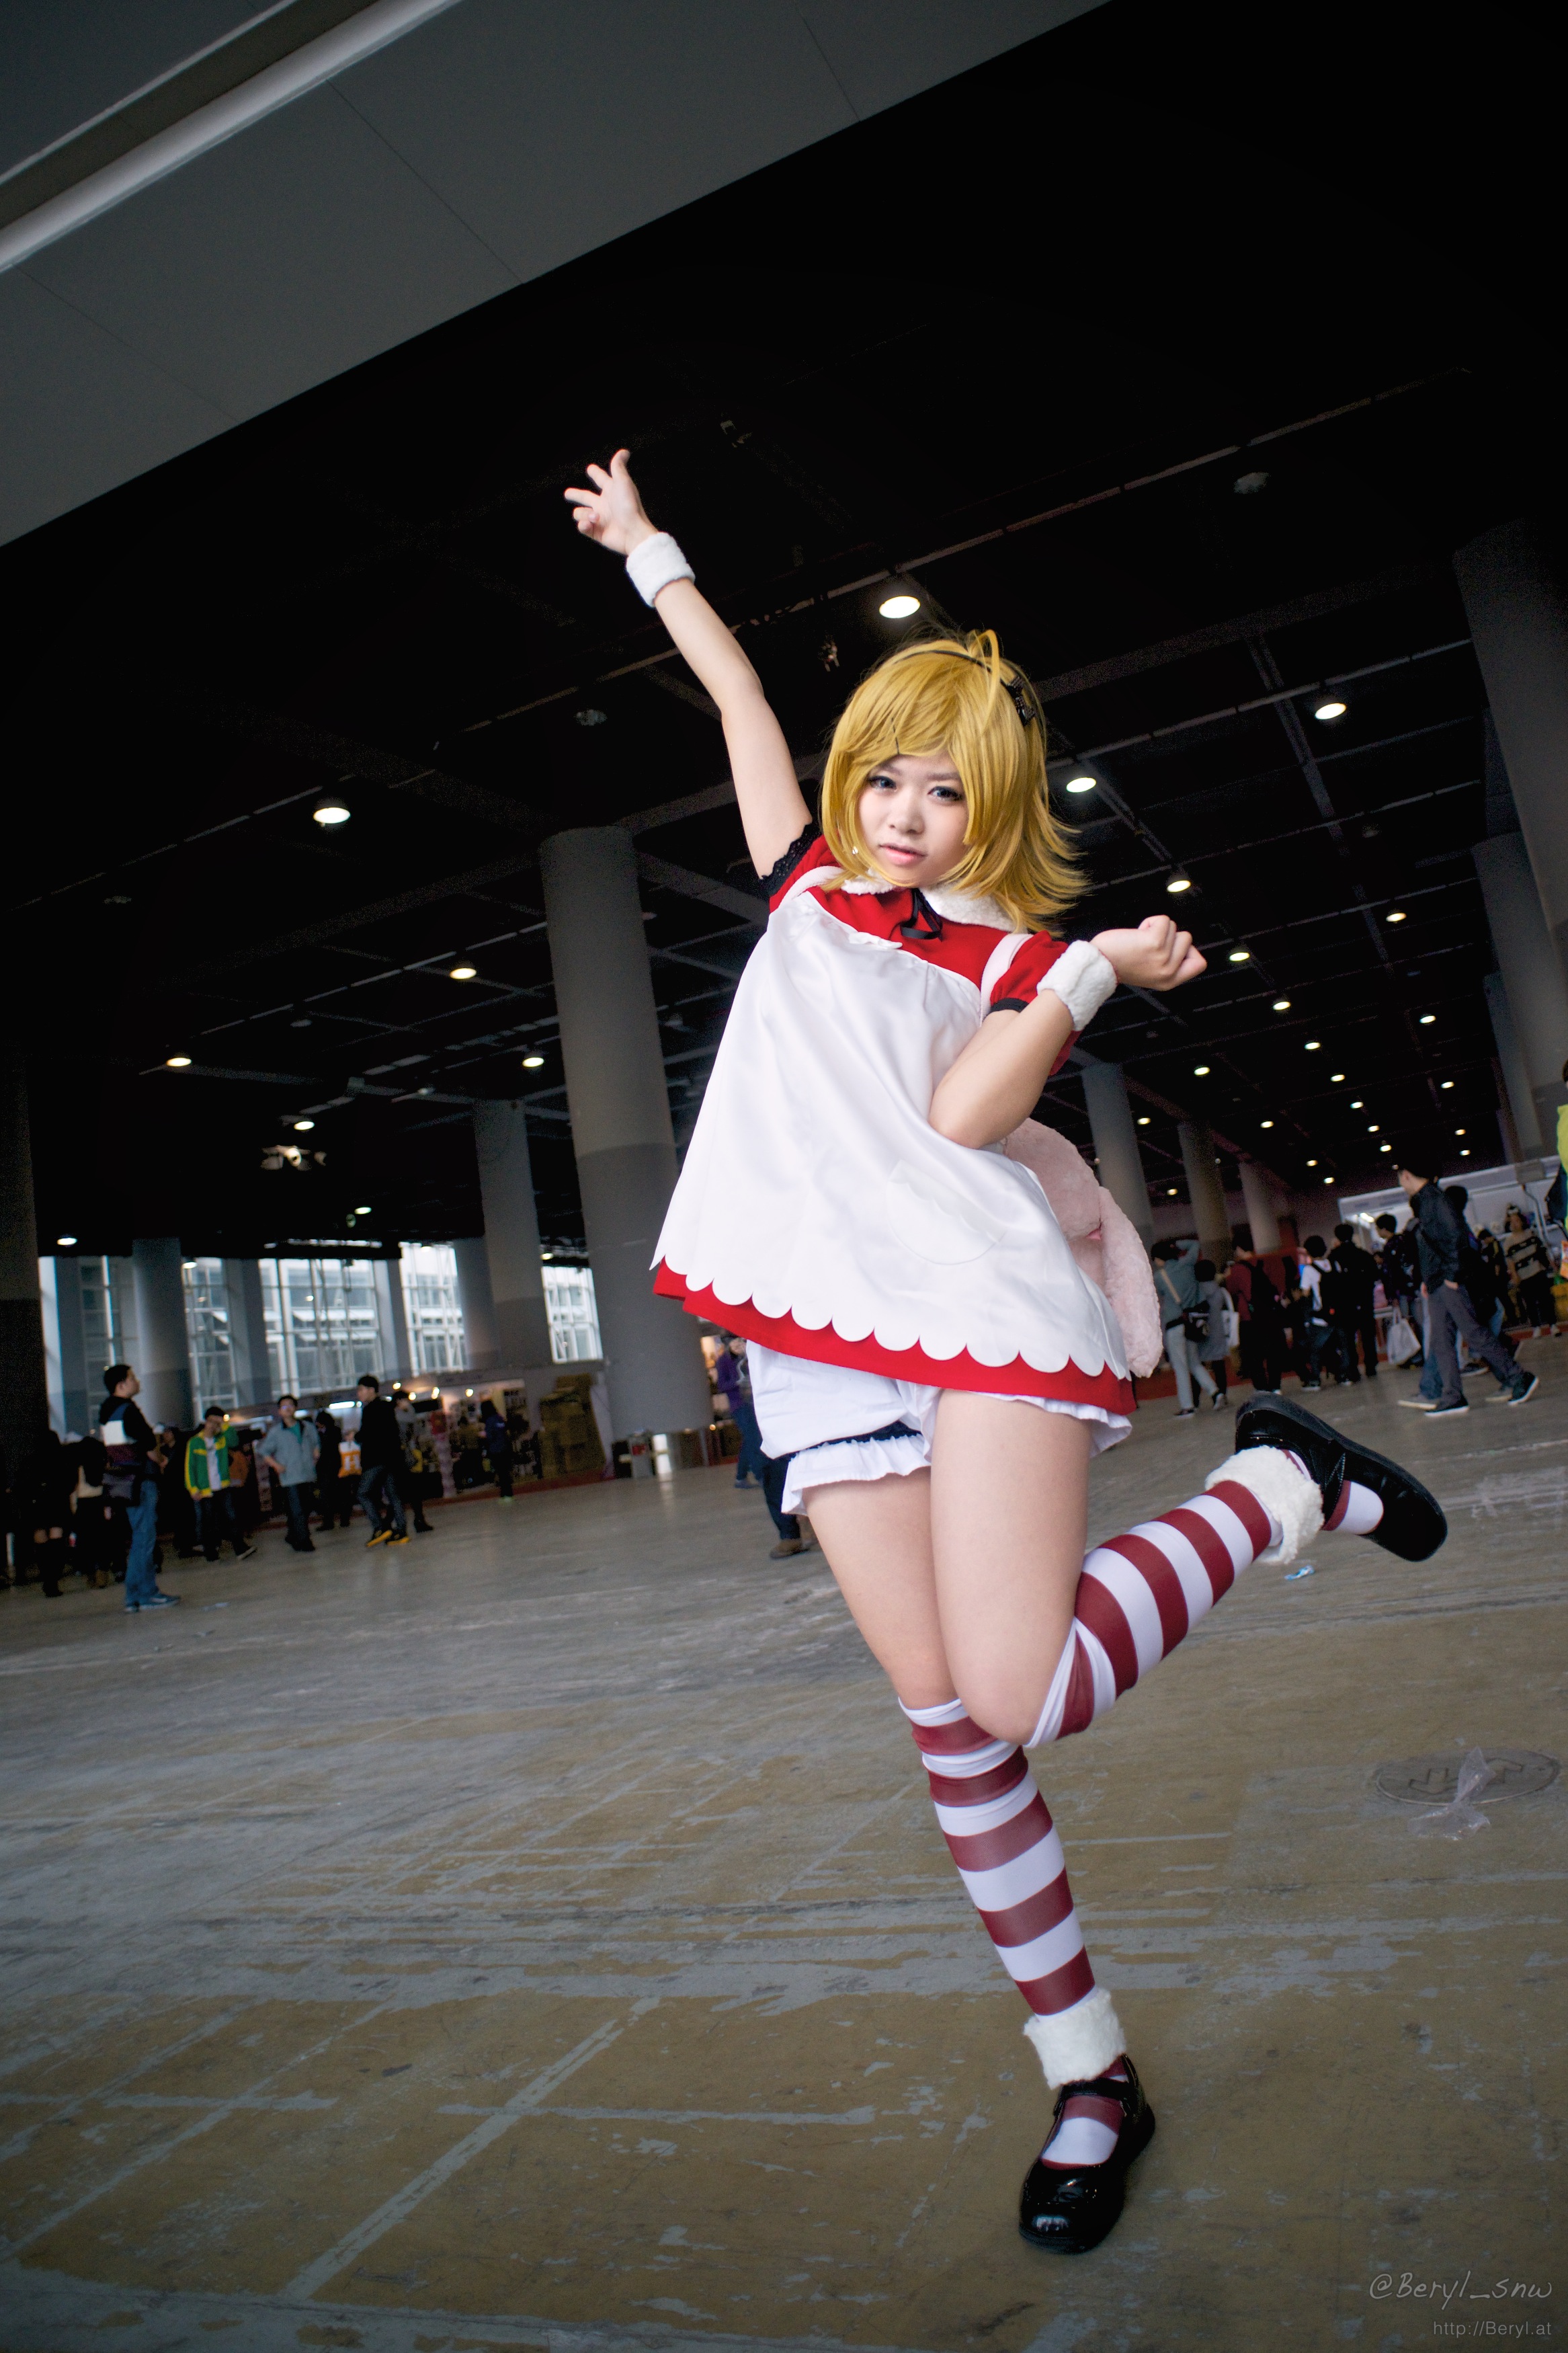
girl, cute, portrait, model, chinese, nikon, clothing, lady, face, cosplay, 2014, japanese, canton, wide, nikkor, costume, d800e, anime, comic, comiccon